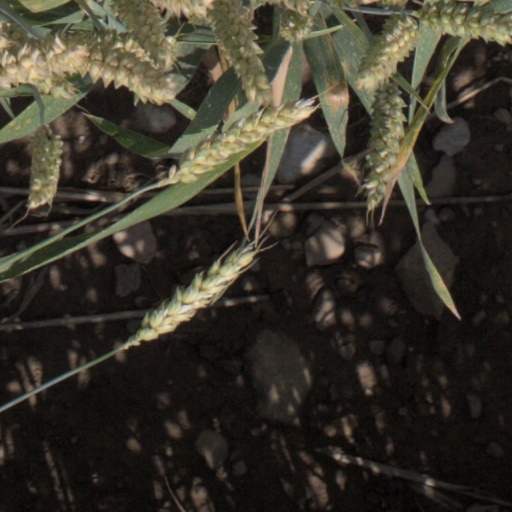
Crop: wheat